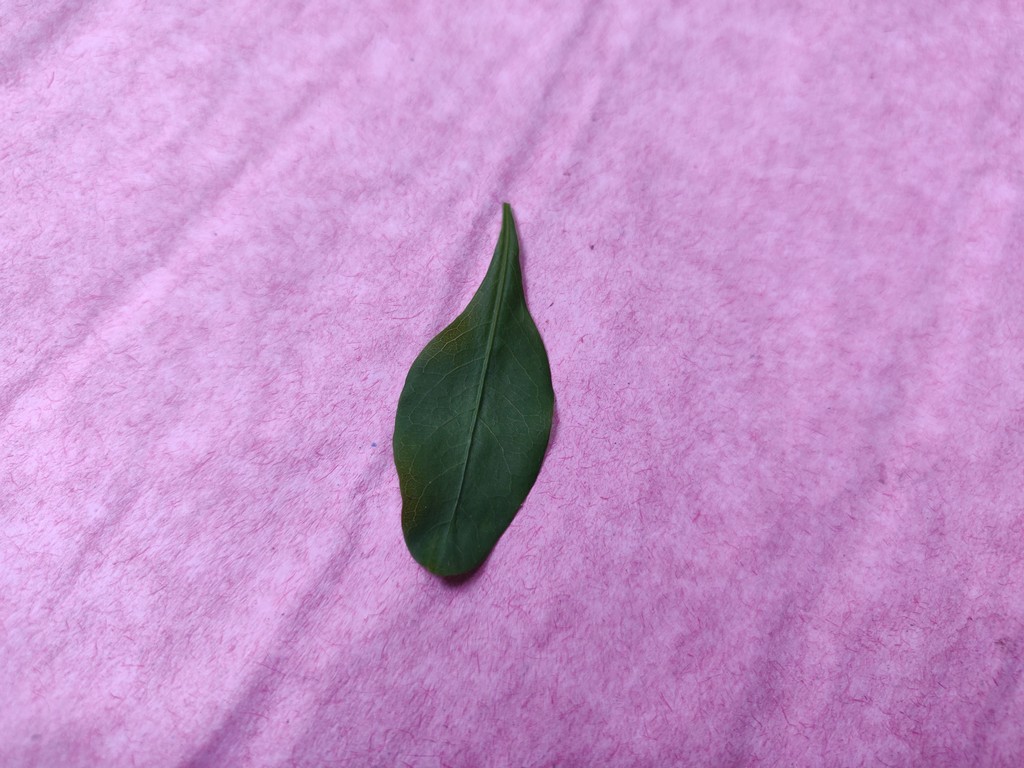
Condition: Healthy
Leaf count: single
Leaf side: front